Mount Larcom, Queensland

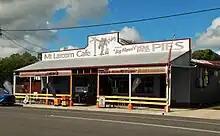
Pie shop in Mount Larcom, Queensland, Australia

The town is in the south-western corner of the locality is at the junction of the Bruce Highway and Gladstone–Mount Larcom Road (State Route 58) approximately south of the city of Rockhampton.